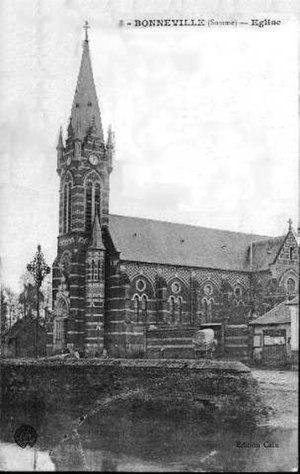
L'église telle qu'elle était à l'origine avec ses 4 clochetons.
Bonneville est une commune française située dans le département de la Somme en région Hauts-de-France.